The Party (2017 film)

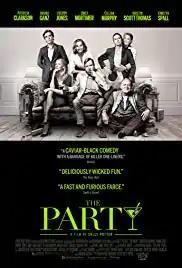
Theatrical release poster

The Party is a 2017 British black comedy film written and directed by Sally Potter. The film was shot in black and white and features a seven-actor ensemble of Patricia Clarkson, Bruno Ganz, Cherry Jones, Emily Mortimer, Cillian Murphy, Kristin Scott Thomas and Timothy Spall.